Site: brandenburg
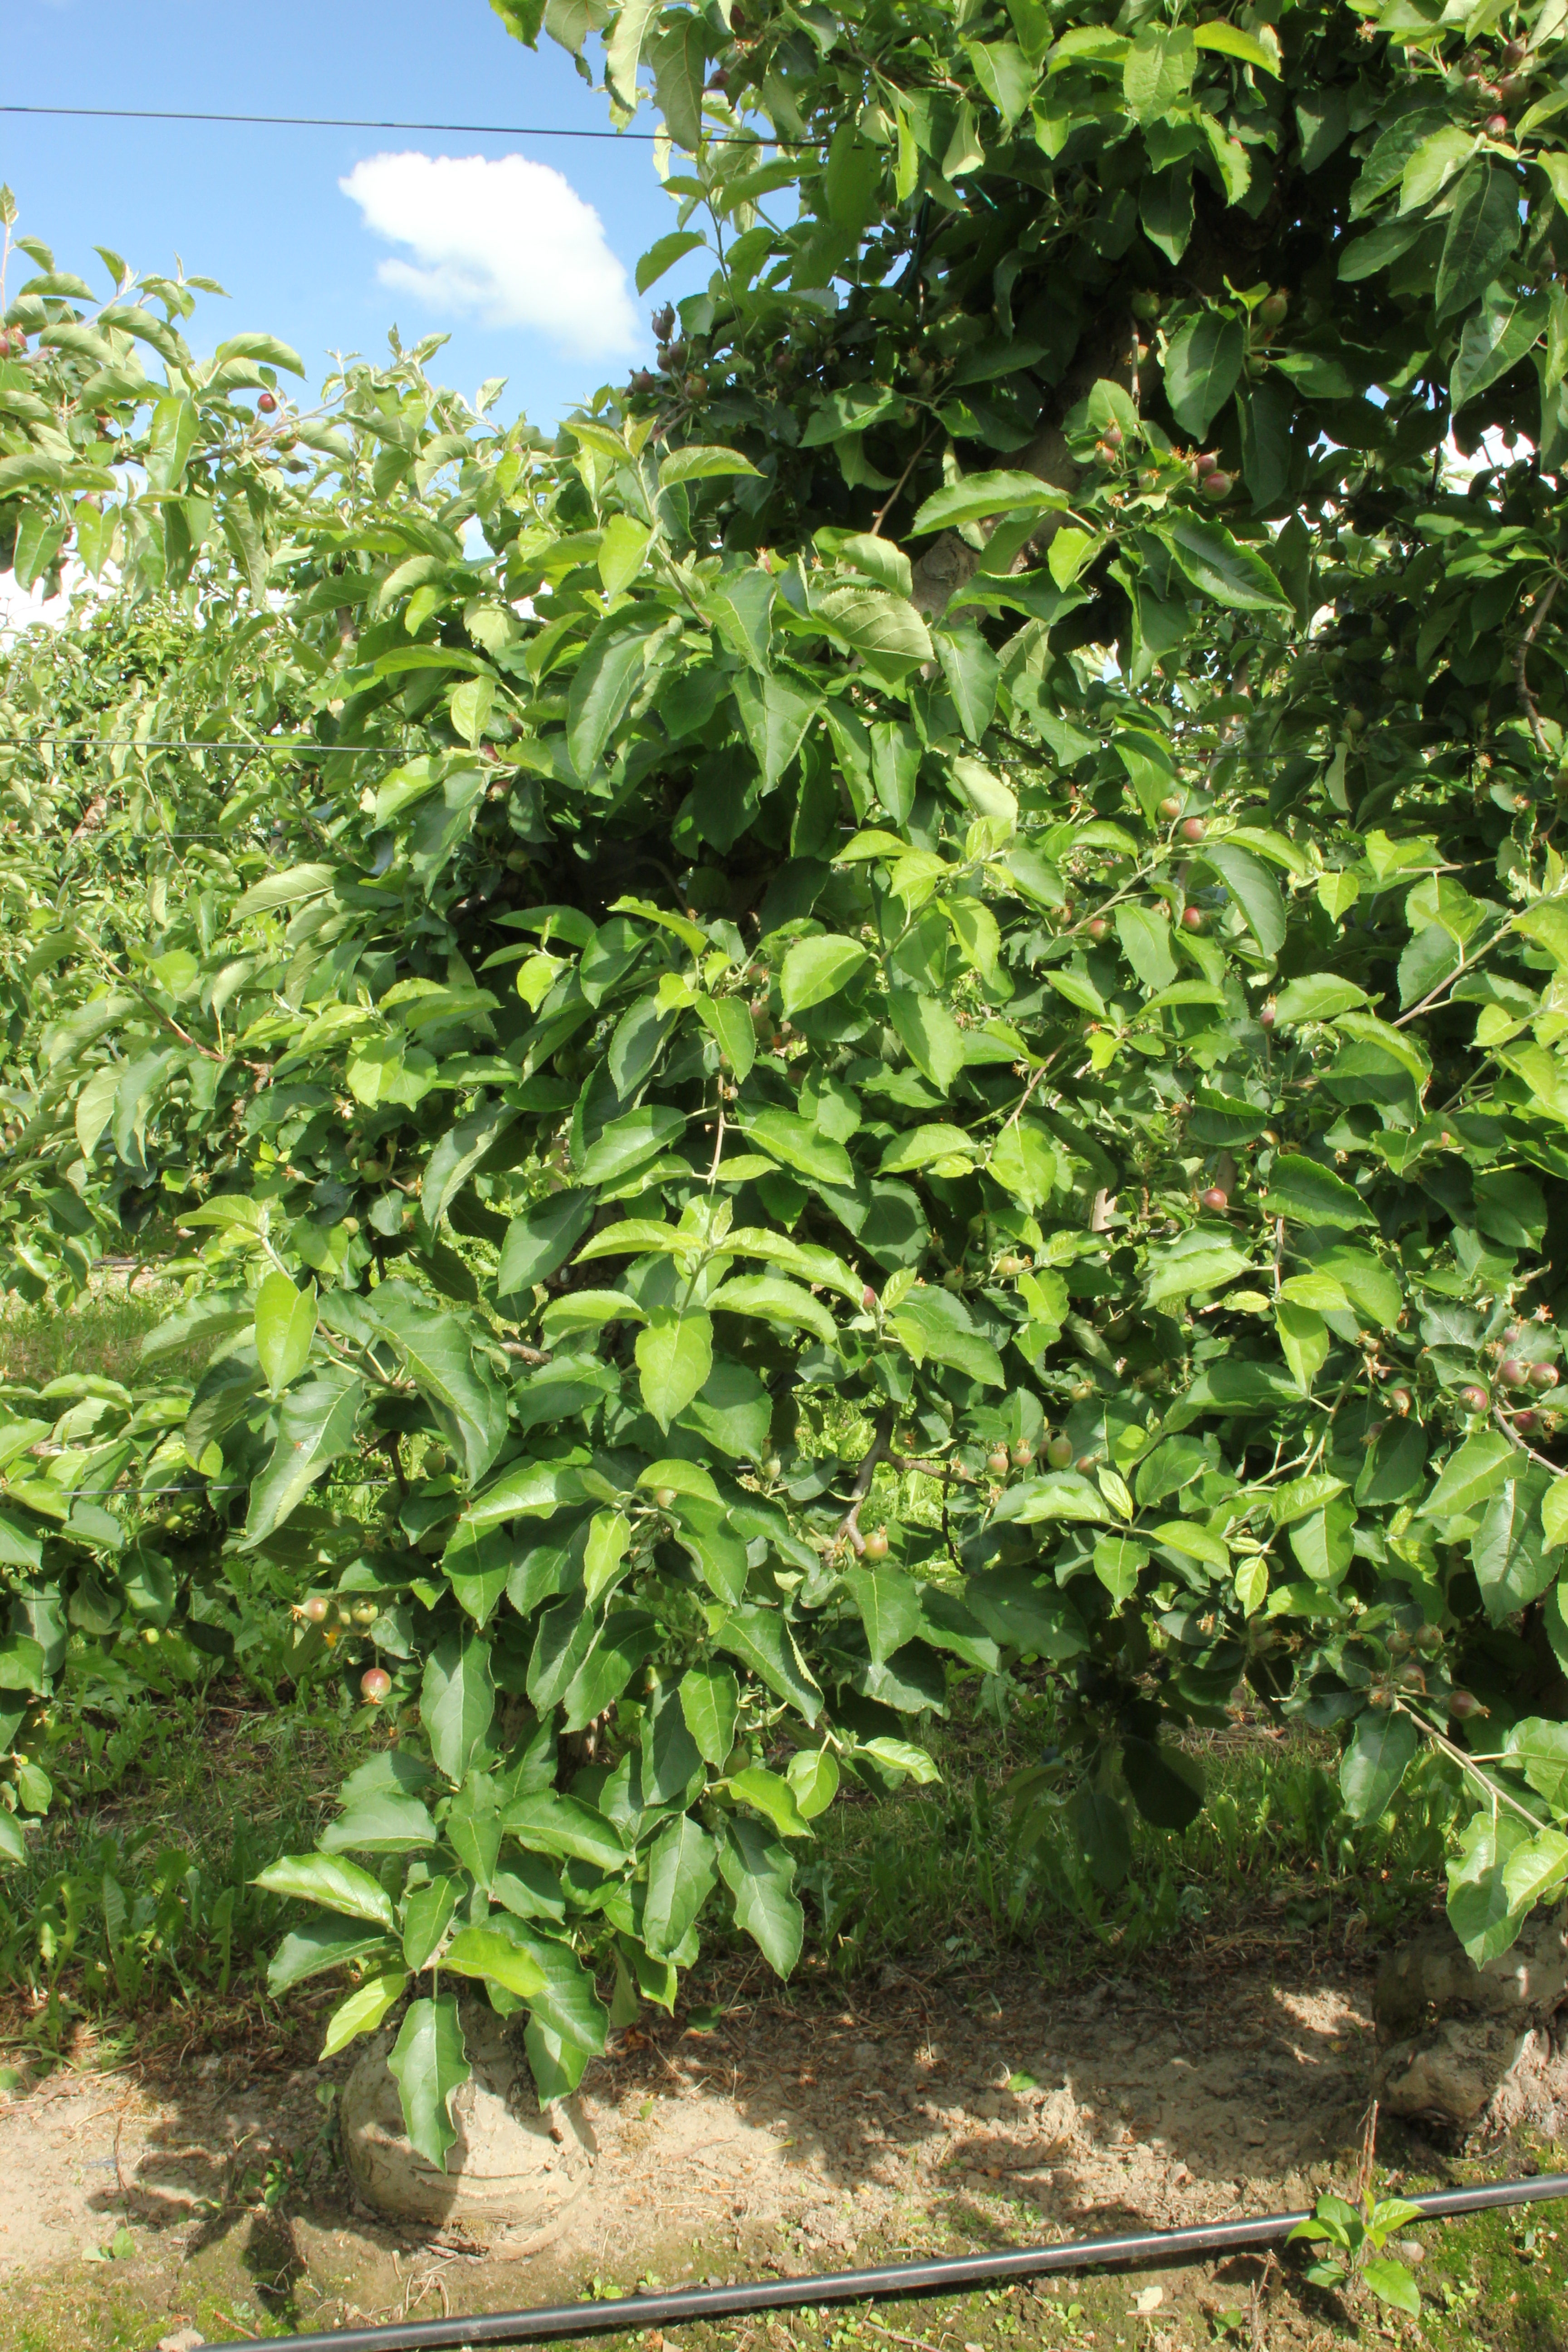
Growth stage (BBCH 72): Development of fruit